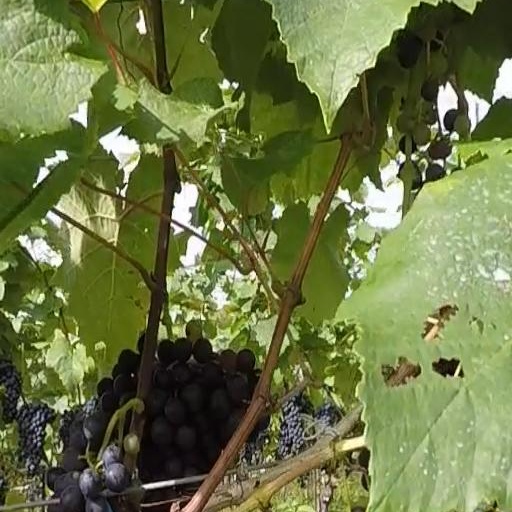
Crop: grape